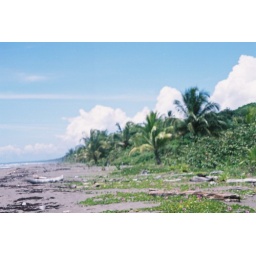
The beach that the turtles arrive on in July to lay their eggs.